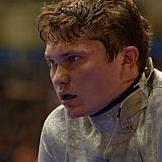
Age: 28